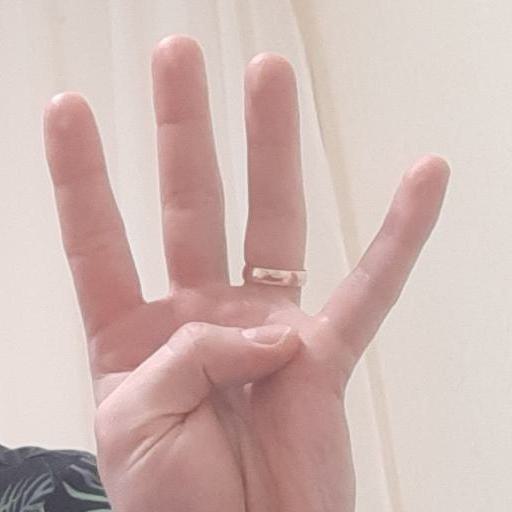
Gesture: four